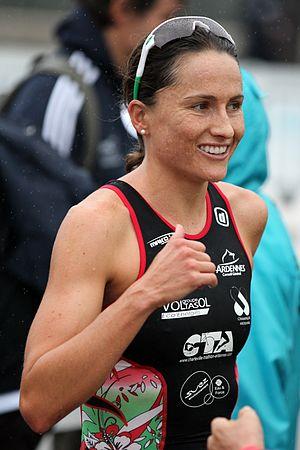
Emma Moffatt née le 7 septembre 1984 à Moree en Nouvelle-Galles du Sud, Australie est une triathlète australienne. Elle est médaillée de bronze aux jeux olympiques de Pékin, et deux fois championne du monde de triathlon.